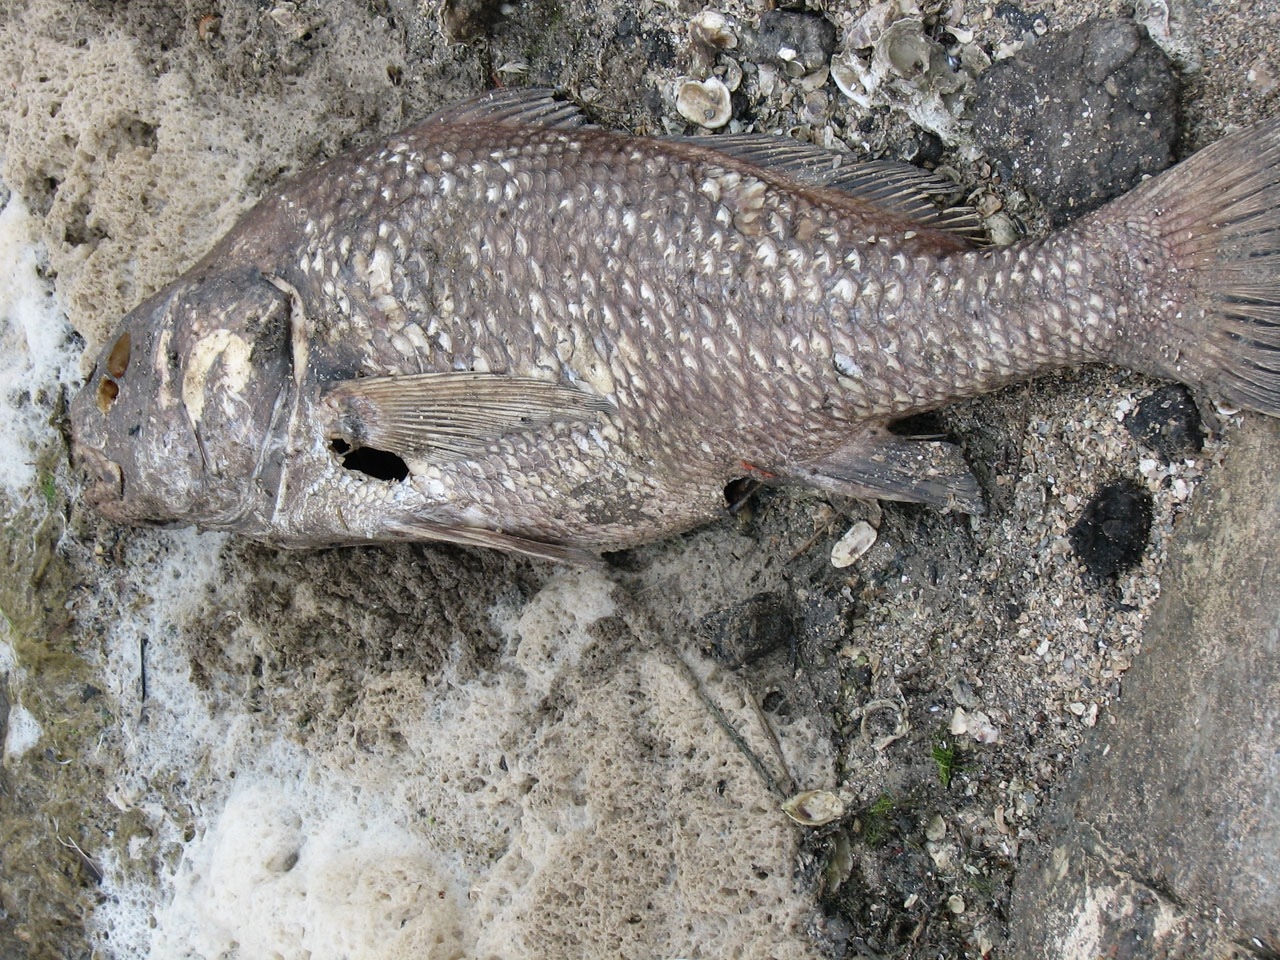
beach, texture, shore, wildlife, grunge, fish, dead, fauna, background, marine biology